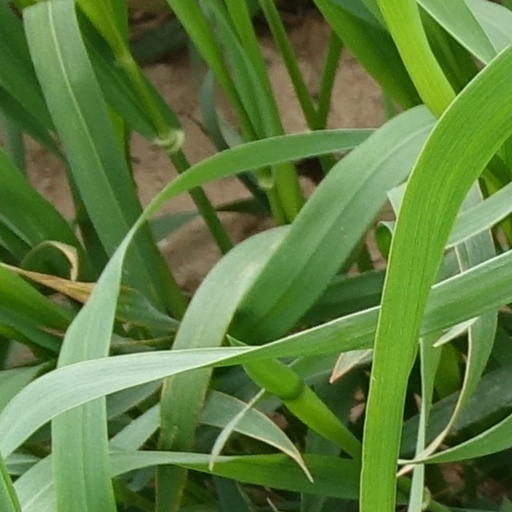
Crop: wheat